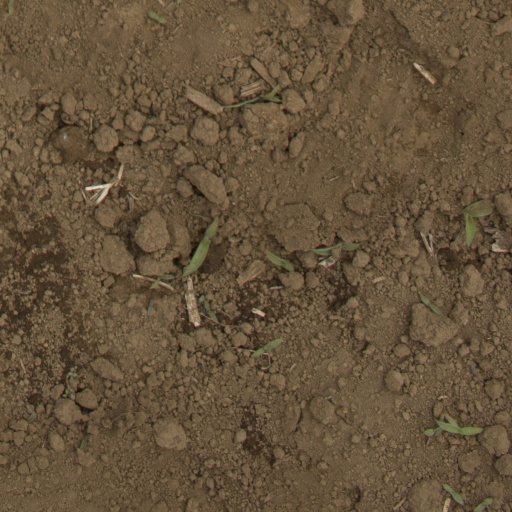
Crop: Jerusalem artichoke